Houston Ballet

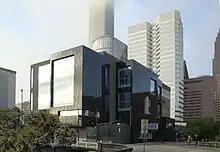
Houston Ballet Center for Dance, the administrative headquarters

With 115,00 square feet spread over six floors and containing nine studios, the Gensler-designed Houston Ballet Center for Dance is the largest building dedicated to a professional dance company in the United States. The first floor of the Center for Dance houses the Margaret Alkek Williams Dance Lab, a facility that is regularly used for educational performances, lecture series, design meetings, and rehearsals. In addition to administrative offices, the Center has a costume shop, shoe room, music library, the Houston Ballet Academy Studios, the Professional Company's Studios and Dressing Rooms.